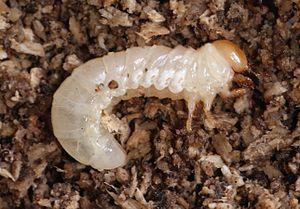
La petite biche est une espèce d'insectes coléoptères de la famille des Lucanidae.